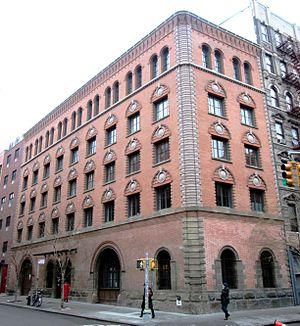
Elizabeth Street est une rue de l'arrondissement de Manhattan, à New York. D'une longueur de 1 185 mètres, elle s'étend du nord au sud parallèlement à la Bowery. C'est l'une des principales allées commerçantes du quartier de Nolita.